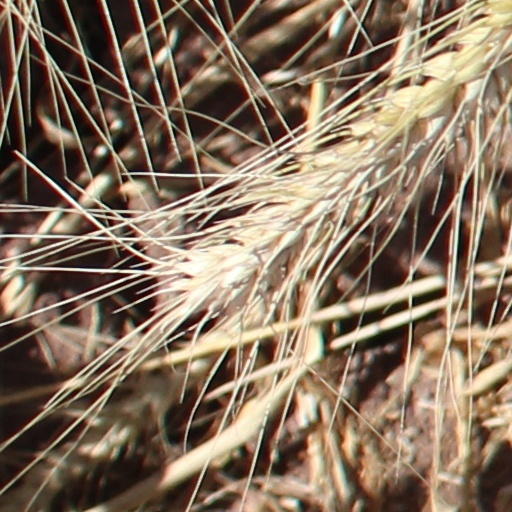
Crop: wheat